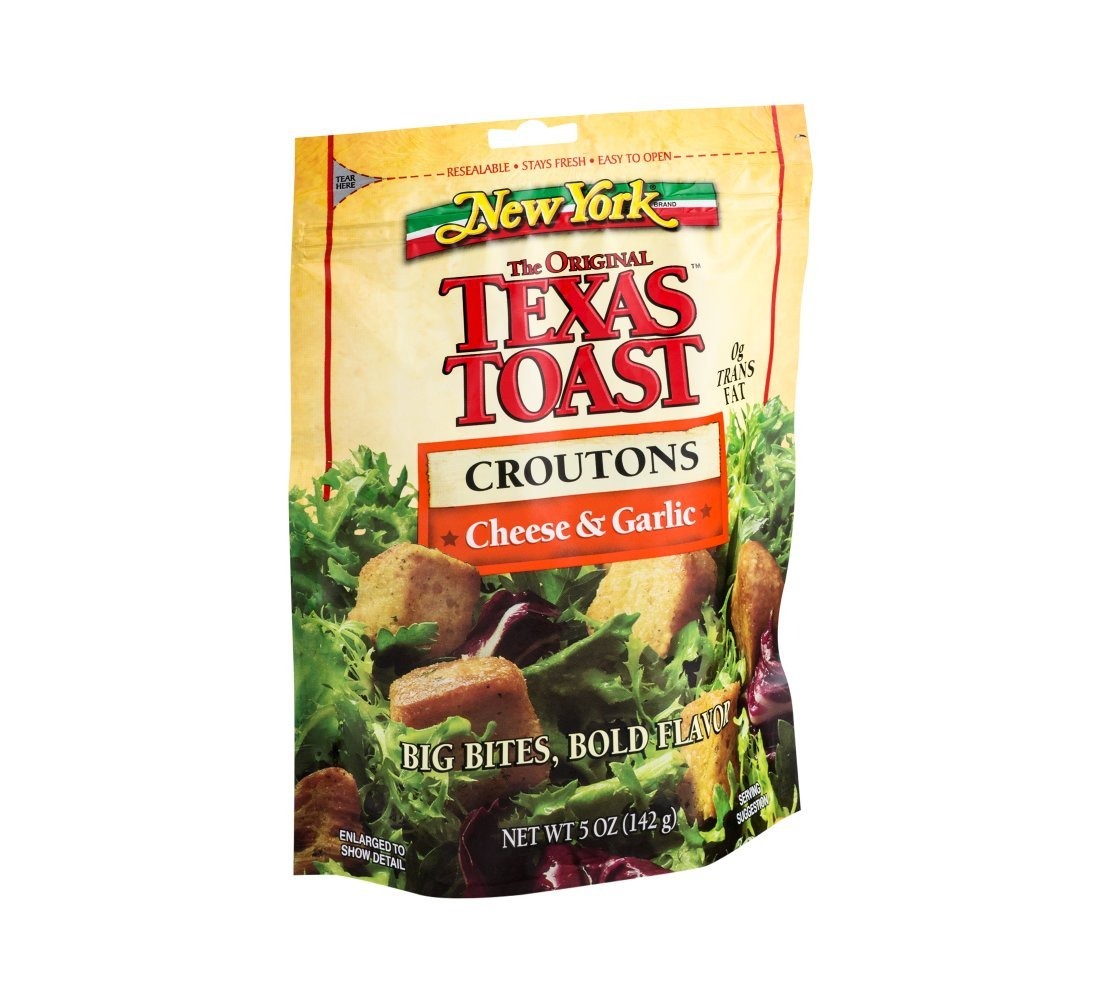
Item Name: The Original Texas Toast Cheese & Garlic Croutons 5 oz (Pack of 12)
Bullet Point: 5 oz
Product Description: Ny Tex Tst Chs & Garlc Croutn - 12 Pack
Value: 60.0
Unit: Fl Oz

Price: 2.185